Aguiguan

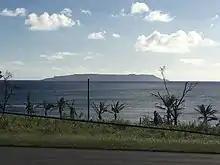
Aguigan, viewed from the southern end of Tinian

The first sighting of Aguigan by Europeans likely occurred during the Spanish expedition of 1519–1522 of Ferdinand Magellan or by its continuation by Gonzalo Gómez de Espinosa. The Spaniards charted it as Santo Ángel. The Spanish missionary Diego Luis de San Vitores visited it in 1669. Aguijan was administered as part of the Spanish East Indies from the 16th century to 1899, when Spain sold its possessions in the Mariana Islands to the German Empire. Under Germany, it was administered as part of German New Guinea.